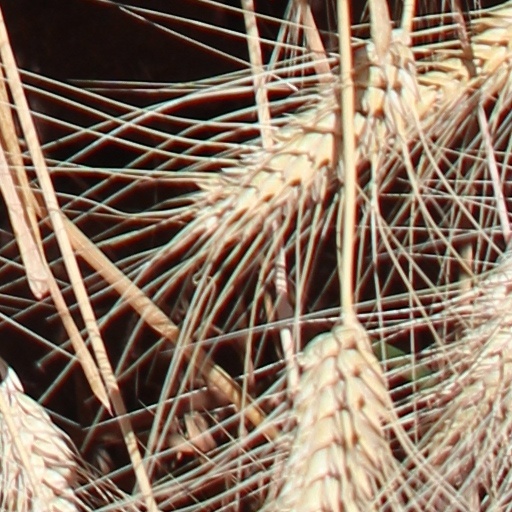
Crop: wheat